Musikhjälpen

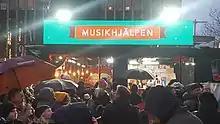
The Musikhjälpen-house 2019, broadcast from Västerås

Musikhjälpen 2019 was hosted between 9–15 December 2019 in Stora torget in Västerås. This was the first time Musikhjälpen was broadcast from Västerås, presenters for this year was announced on 11 November as Farah Abadi, Miriam Bryant and Daniel Hallberg. The travelling reporter for this years edition was singer Janice Kavander, she travelled to Uganda. Ambassadors for the audience this year was Arantxa Alvarez and Aron Anderson.